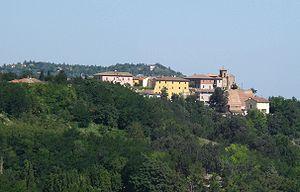
Petriano est une commune italienne d'environ 2 760 habitants, située dans la province de Pesaro et Urbino, dans la région Marches, en Italie centrale.